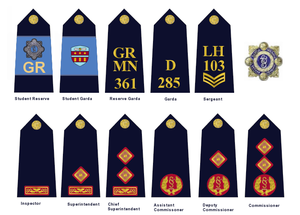
Garda Síochána na hÉireann est la force de police nationale de la République d'Irlande. Les forces sont commandées par le commissaire de la Garda, désigné par le gouvernement irlandais. Son QG se situe à Phoenix Park dans la capitale du pays, Dublin.